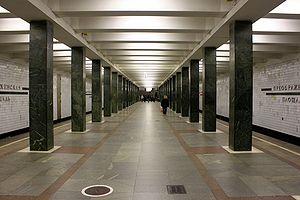
Preobrajenskaïa plochtchad, est une station de la ligne Sokolnitcheskaïa du métro de Moscou, située, place Preobrajenskaïa, sur le territoire du raion Preobrajenskoïe dans le district administratif est de Moscou.
La liste des stations du métro de Moscou présente les stations des 12 lignes qui composent le métro de Moscou aujourd'hui.